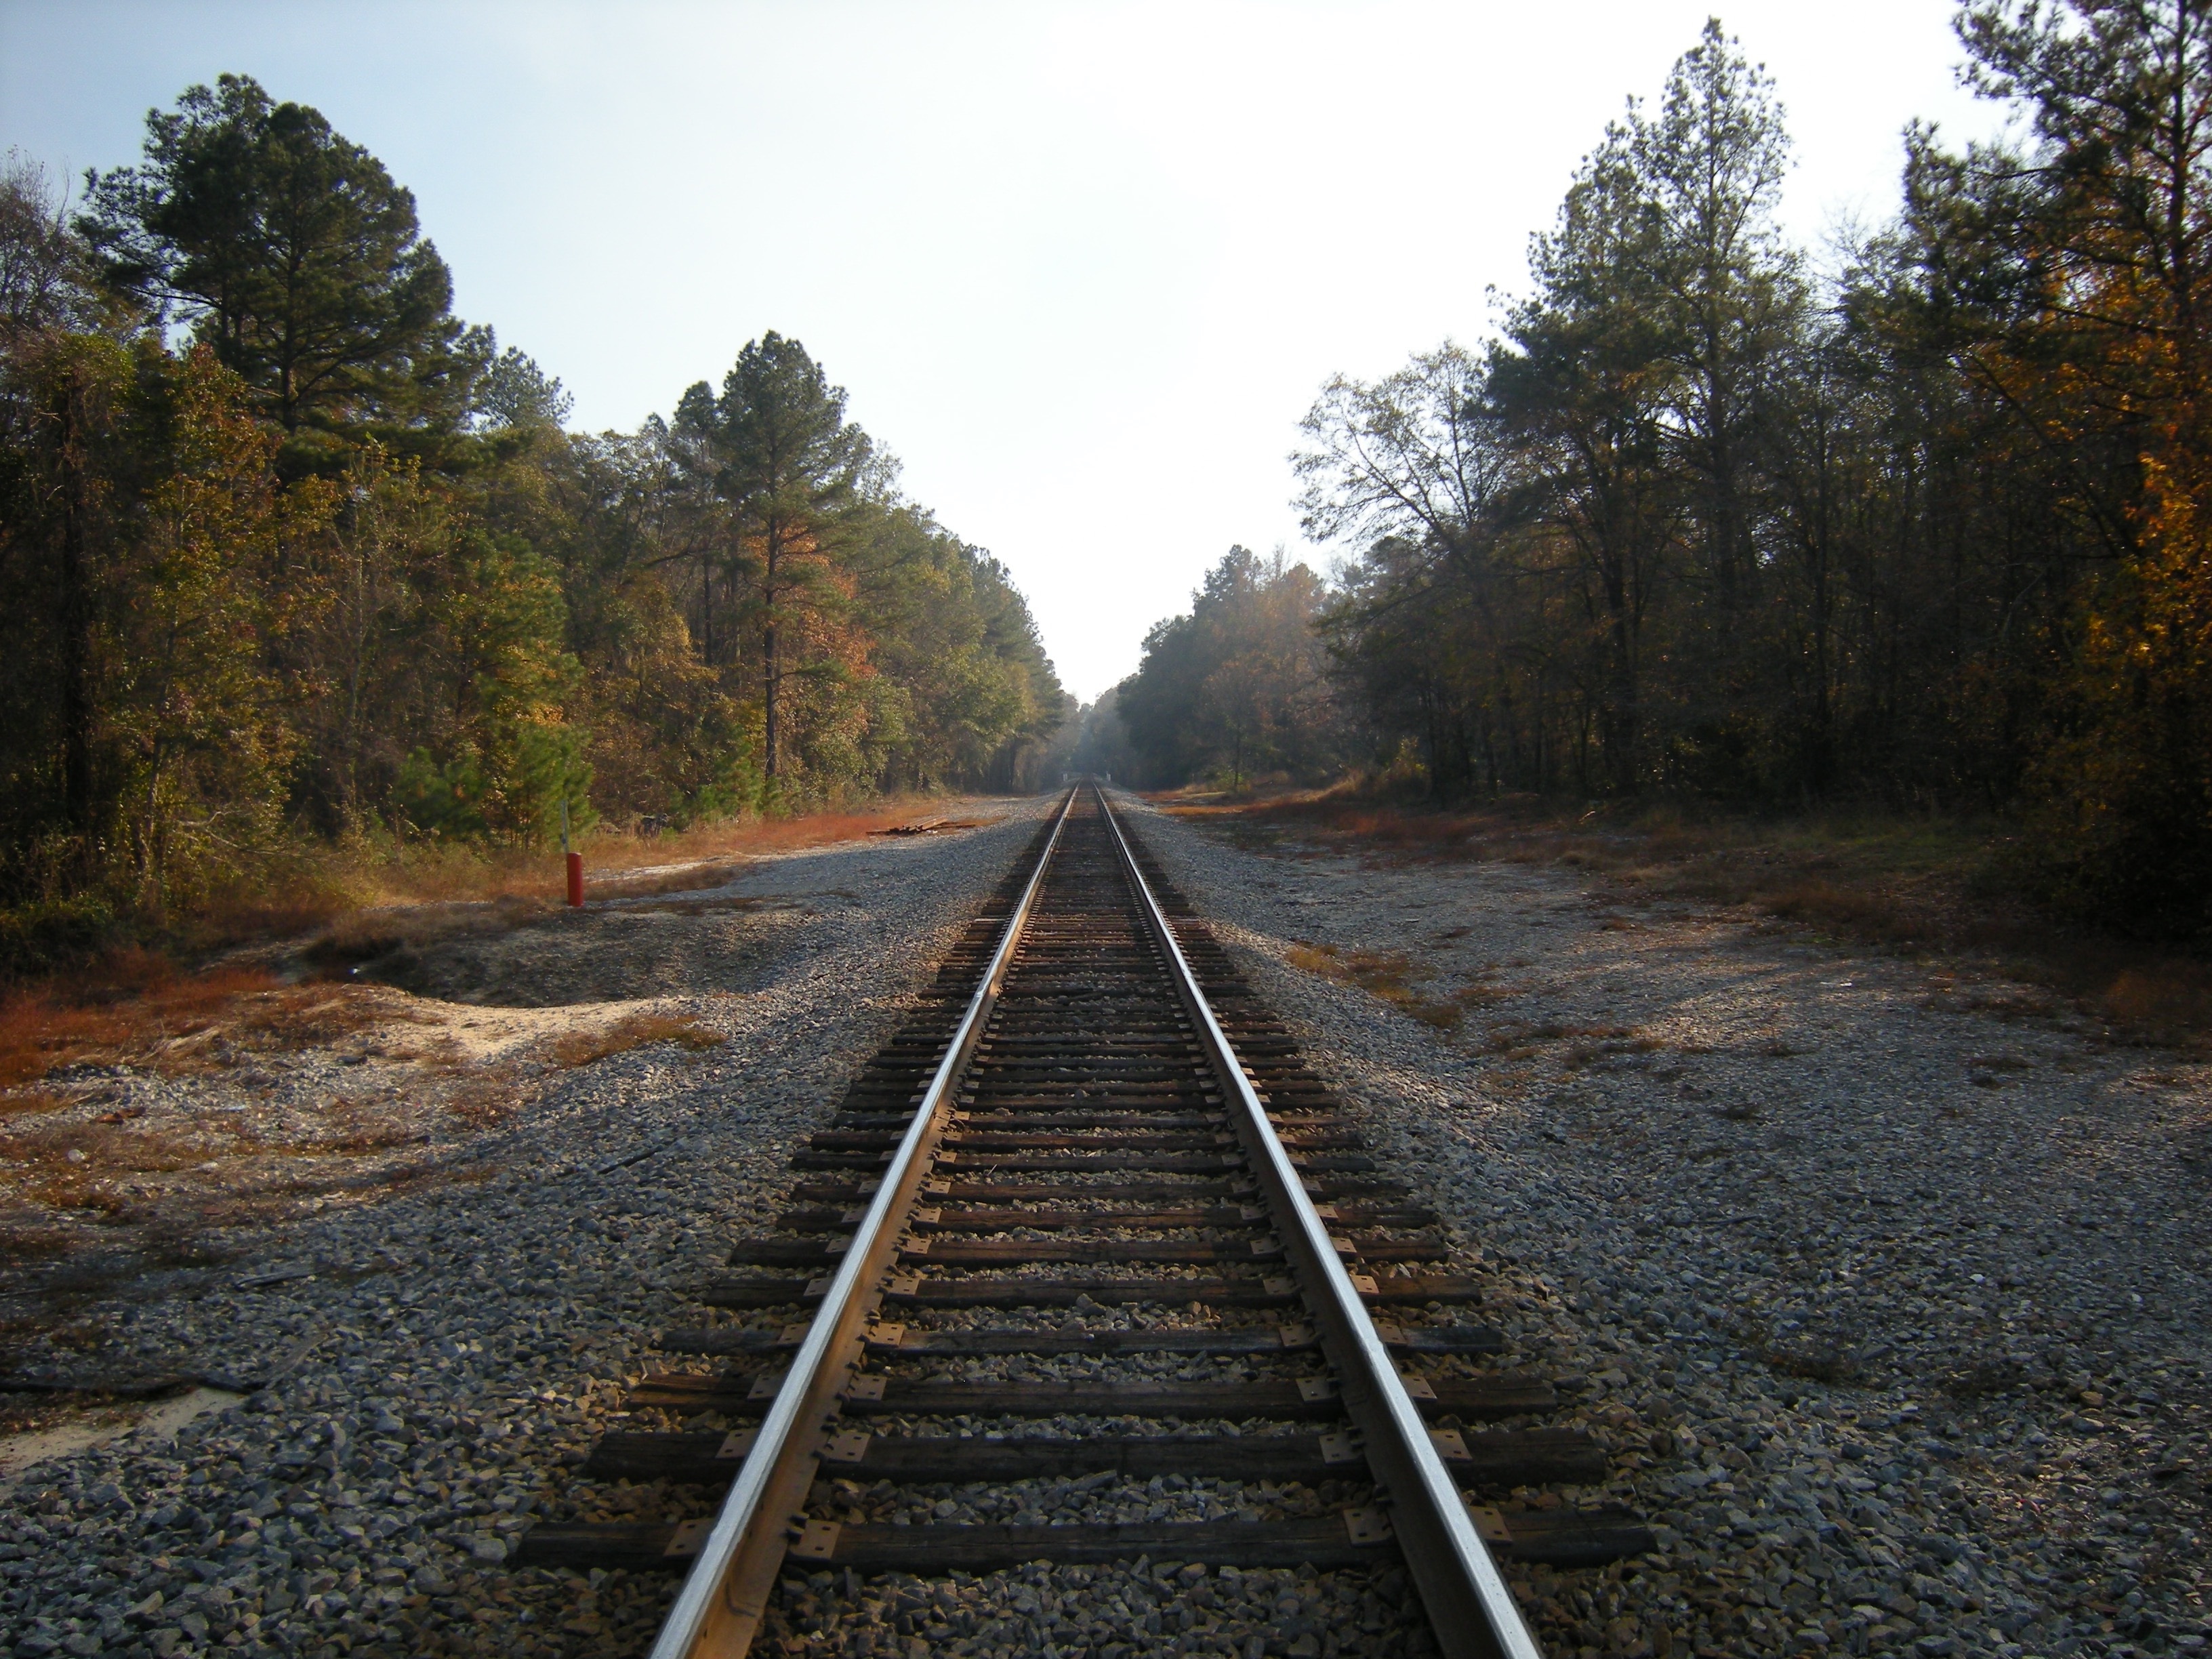
forest, track, road, train, transport, vehicle, autumn, lane, georgia, rail transport, rural area, rolling stock, nonbuilding structure